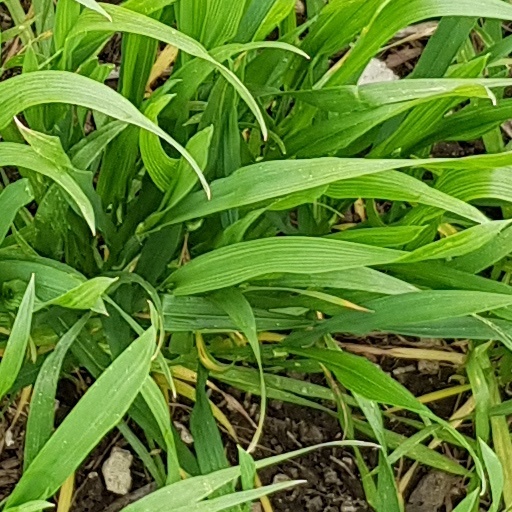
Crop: wheat